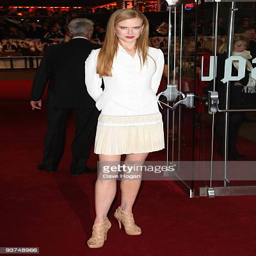
actor attends the world premiere of nine held